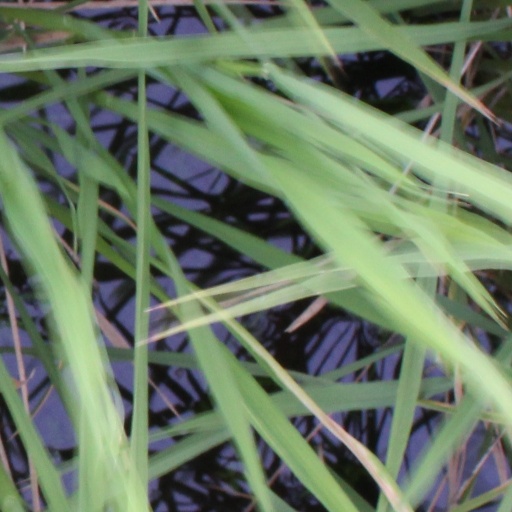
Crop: rice